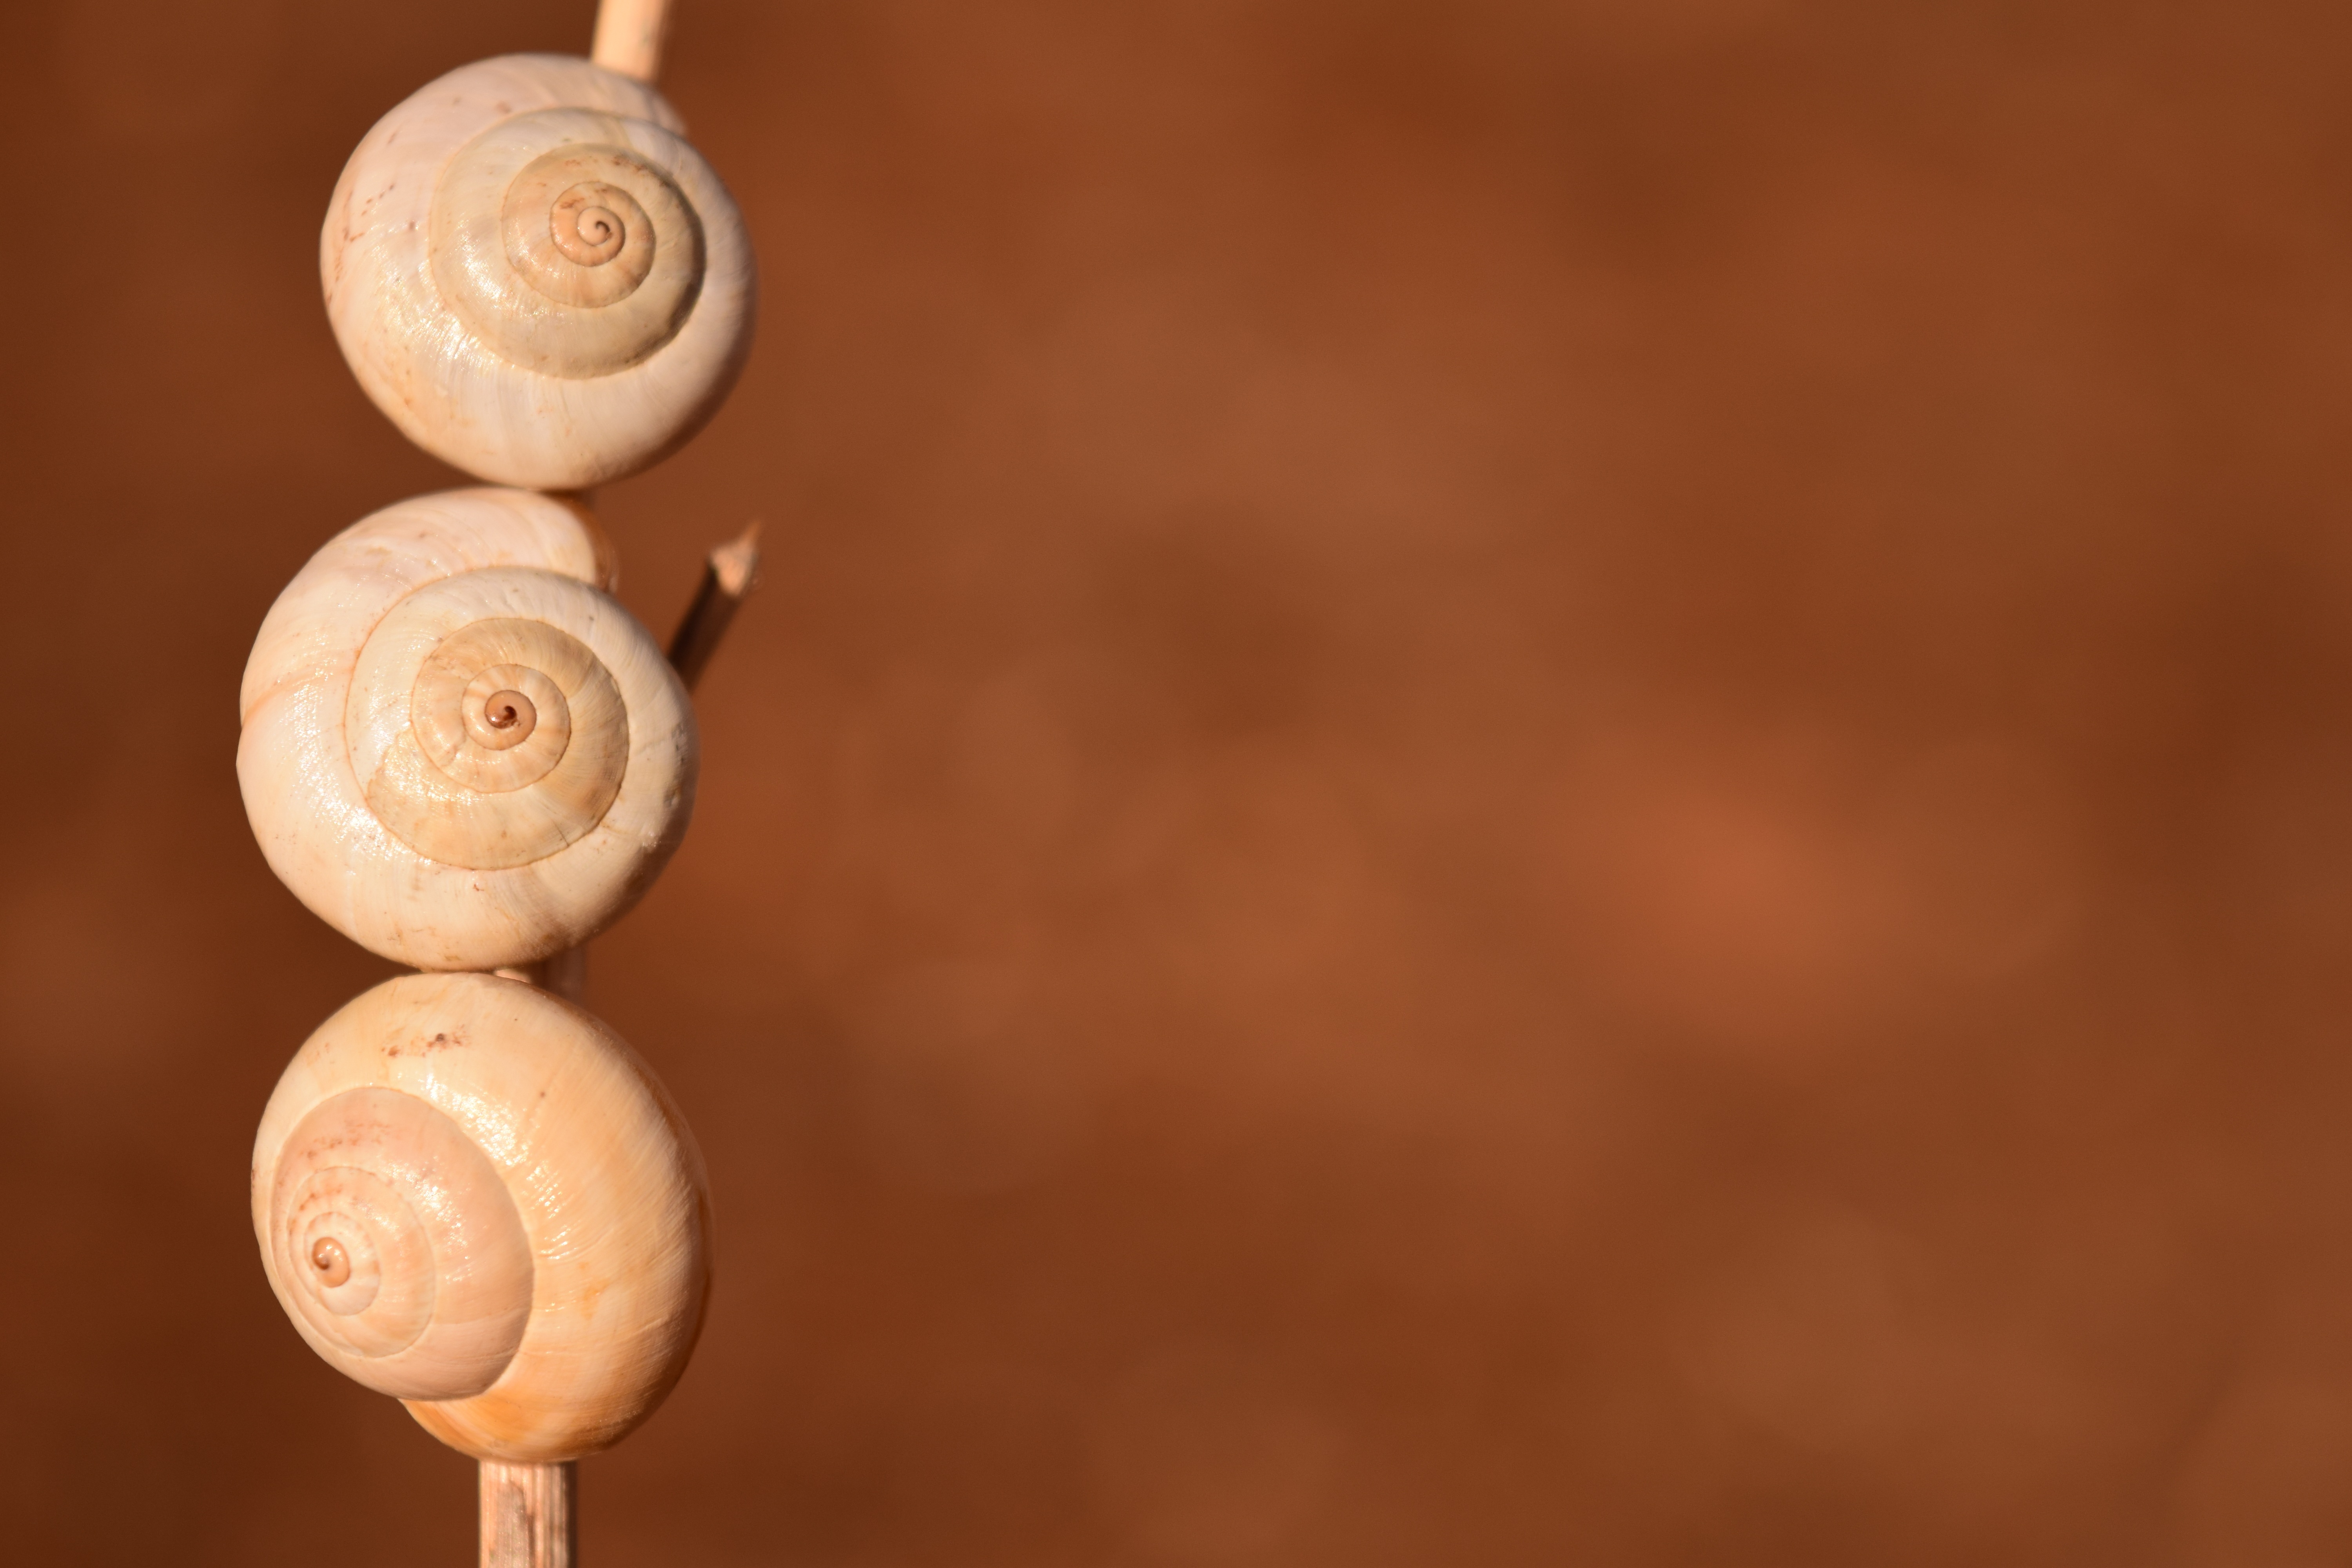
nature, white, spiral, summer, brown, close, lighting, map, invertebrate, housing, close up, snail, background, postcard, side, macro photography, snail shells, snail shell, empty snail shell, snails and slugs